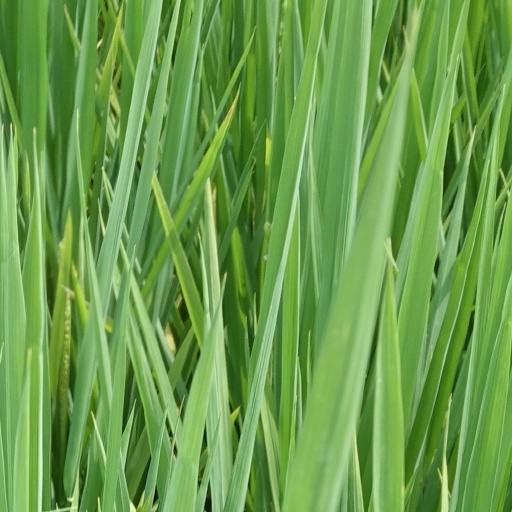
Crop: rice